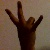
The image shows a hand gesture representing the number 7 in Indian Sign Language.